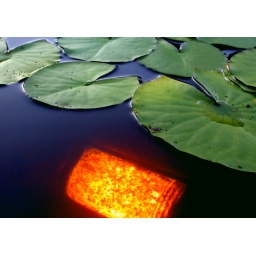
Lights in the water keep the lily pads and other plants glowing in the ponds in front of the Festival Theatre in Stratford.